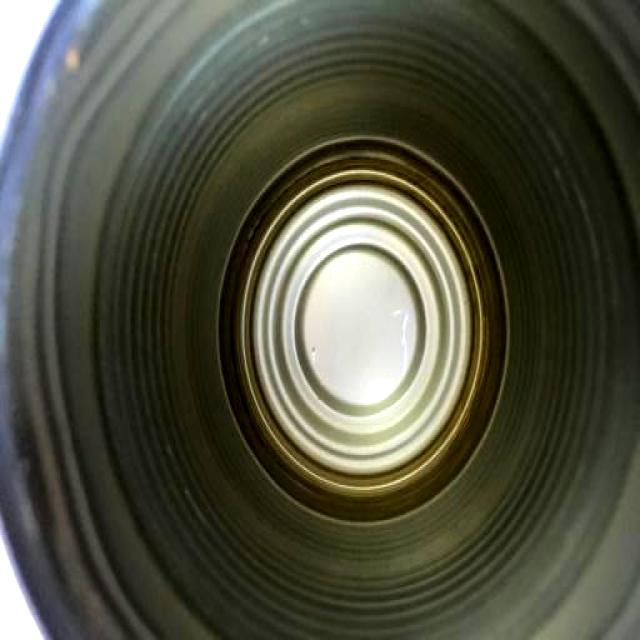
Label: Metal